Best of the Best (1989 film)

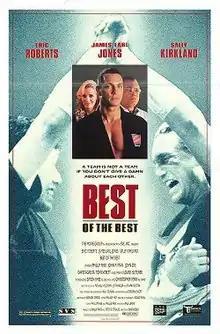
Original theatrical poster

Best of the Best is a 1989 American sports film directed by Bob Radler, and produced by Phillip Rhee, who also co-wrote the story and co-stars in the film. The film starred Eric Roberts, James Earl Jones, Sally Kirkland, Simon Rhee and Chris Penn.